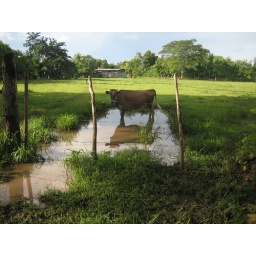
out standing in her field